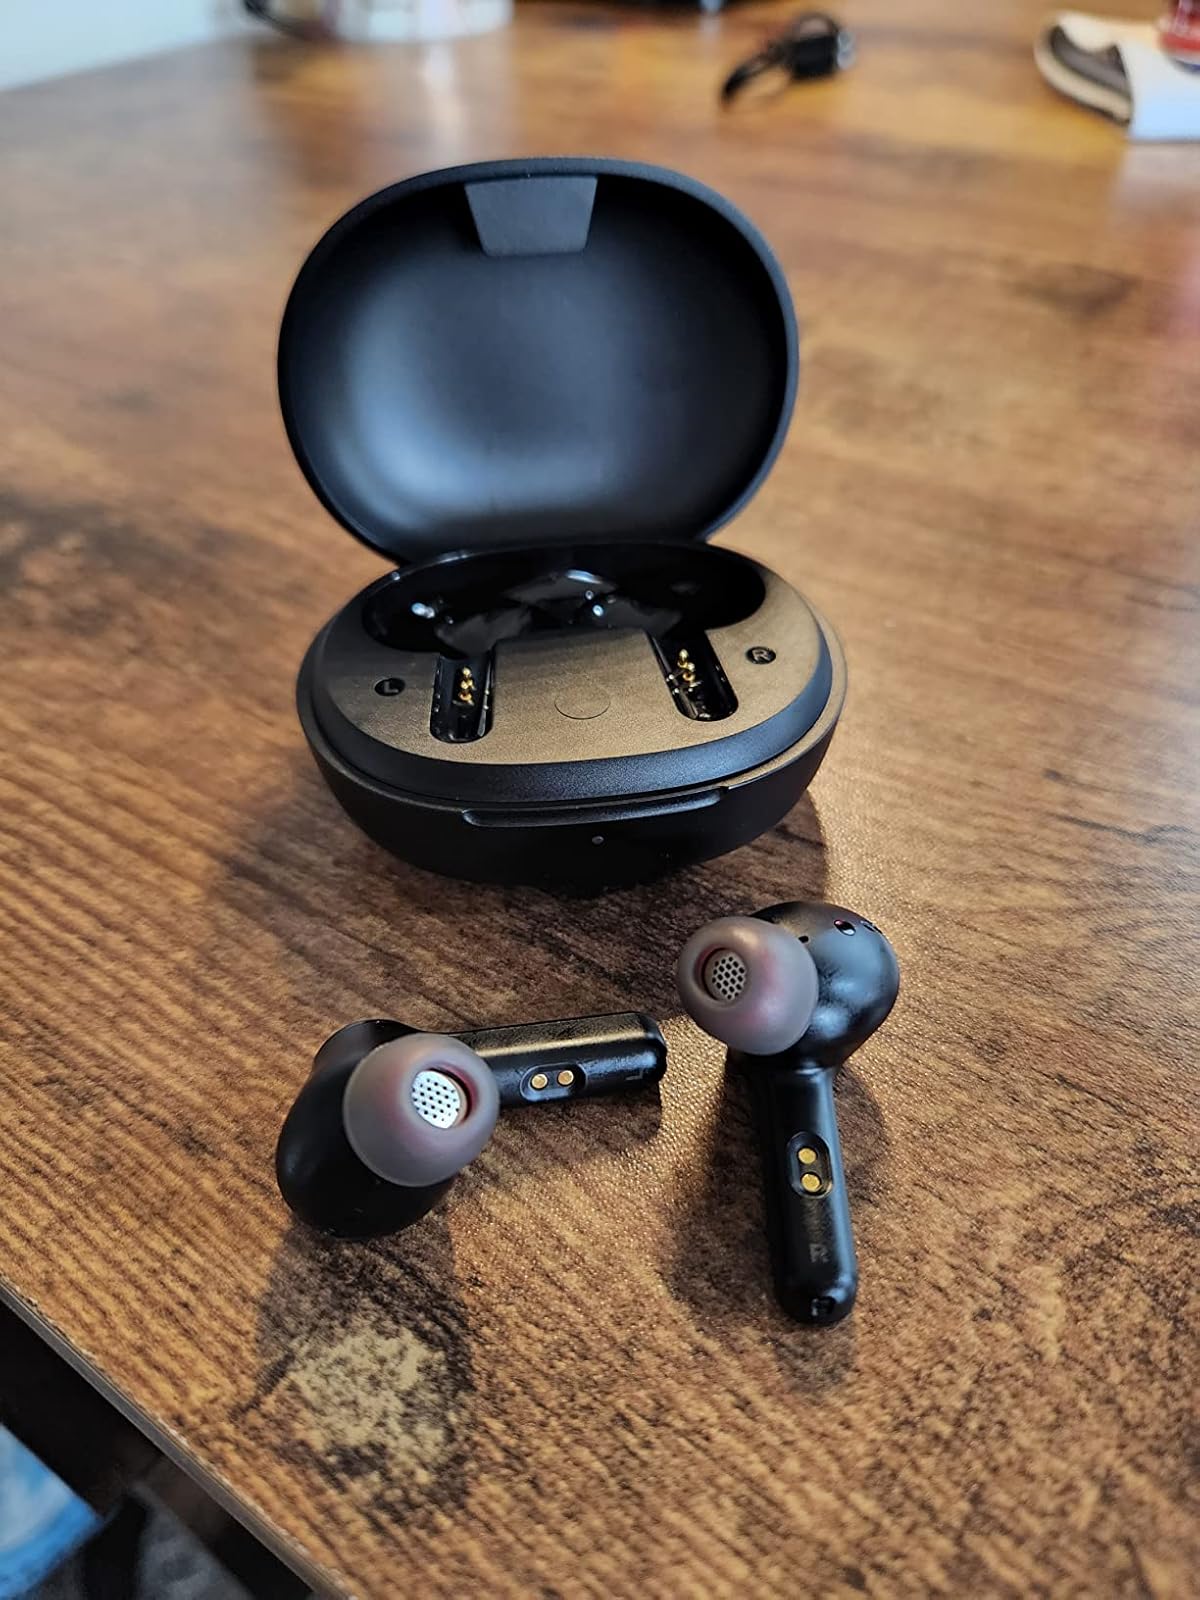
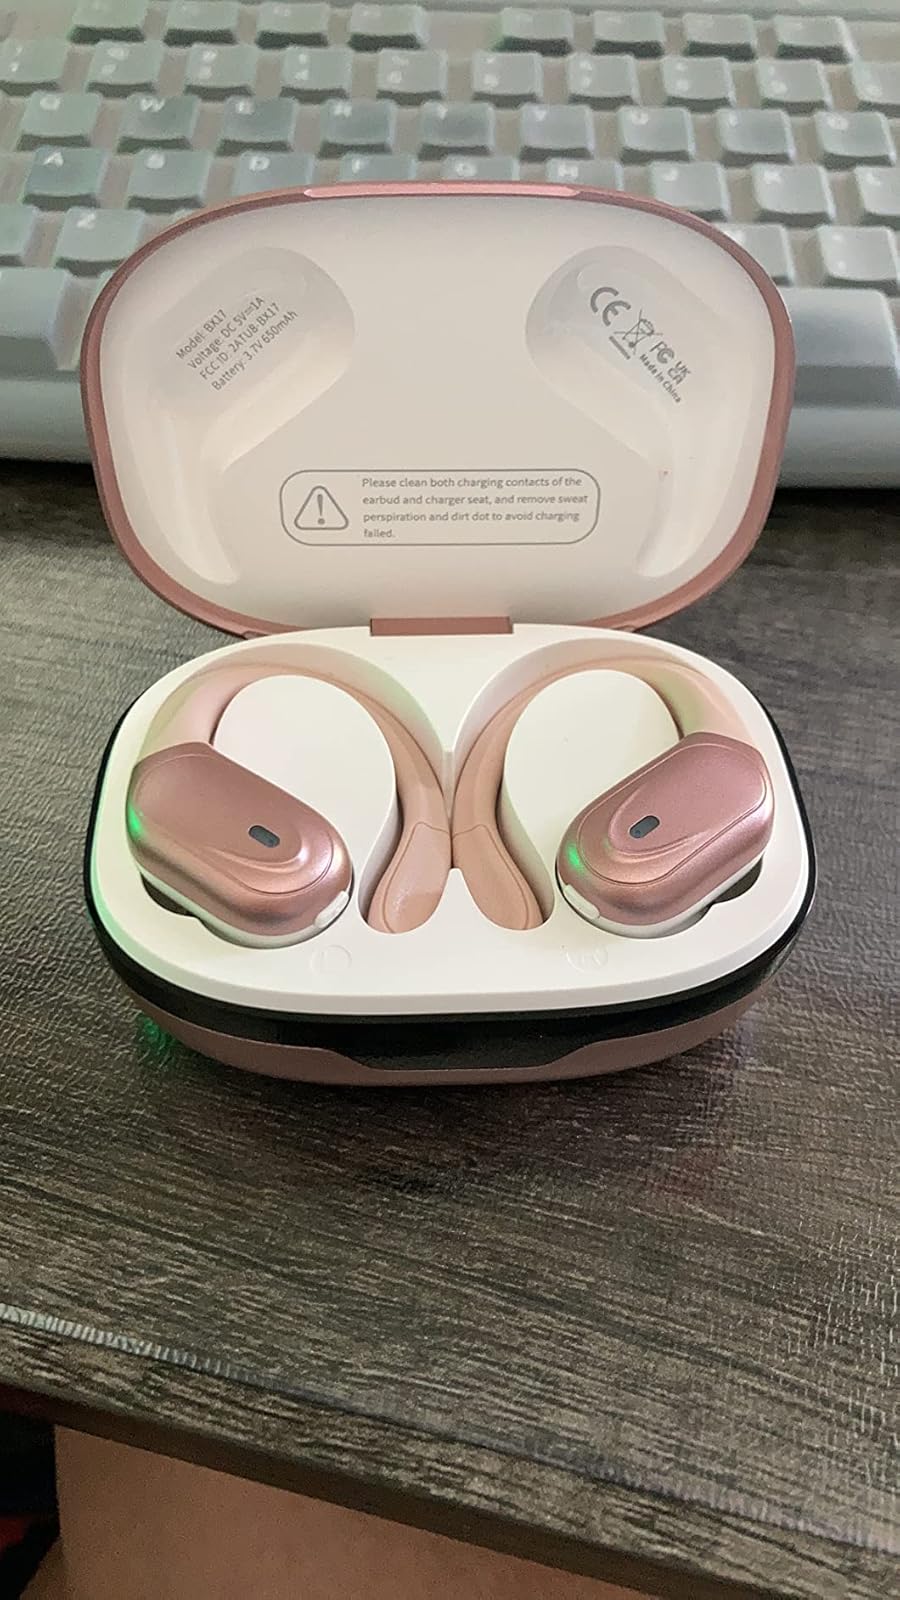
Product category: earbuds
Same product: no